Gates of Delhi

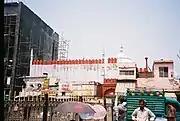
Remnant of old Lahori Gate at Lahori Bazar crossing

Turkman Gate, located to the southern edge of Shahajahanabad (Coordinates: 28.642231N 77.232591E), is named after the Sufi Saint Shah Turkman Bayabani. His tomb dated to 1240, before building of Shahjahanabad, is located to the east of the gate. It is approached from the Jawahar Lal Nehru Road, the old Circular Road, in the vicinity of the Ramlila grounds. It has a square plan with high arched openings. The tomb of Razia Sultan and Kali Masjid or Kalan Masjid are located in close proximity of the gate./. The gate was the scene of Turkman gate demolition and rioting in 1976.